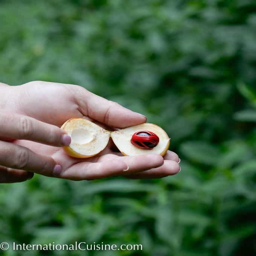
a picture of a fresh nutmeg